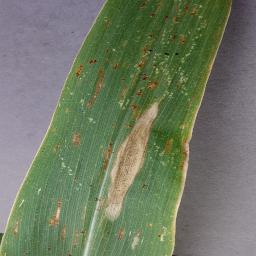
Label: Corn___Northern_Leaf_Blight